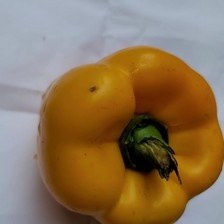
Label: capsicum